Rugby union in Western Australia

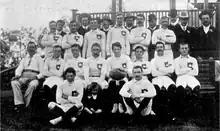
Goldfields Rugby Football Team that played New South Wales in 1908

The popularity of rugby faded slowly, with only sporadic competition. Though teams from Sydney continued to tour and promote the game Western Australia's rugby teams were not nearly competitive against New South Wales, however Western Australia's Australian Football team proved it could be competitive against Victoria taking out the Jubilee Australasian Football Carnival in 1908. While the school competitions were initially thriving, the code suffered substantially with the successful introduction of Australian Football into Western Australian schools with junior numbers virtually non-existent. As rugby in the remote mines also faded, Australian rules clubs were beginning to incorporate some of the rugby rules including vigorous tackling.